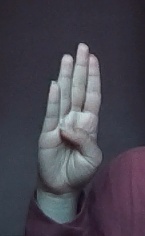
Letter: kaaf